Suzuki GSX series

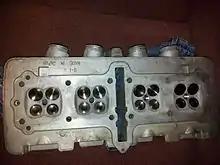
GSX1100 16-Valve head (GS1100)

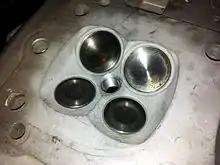
GSX1100 (GS1100) TSCC Detail

The key feature of the GSX engine was the change from the common two-valve per cylinder hemispherical combustion chamber with domed piston design of the GS engine, to a four-valve per cylinder Twin Swirl Combustion Chamber (TSCC) with flat topped piston design. The TSCC design was essentially a modification of the Pent-roof combustion chamber design to which was added a slightly raised ridge running along the combustion chamber roof parallel to the gas flow of the inlet charge. This was to encourage controlled swirl of the incoming fuel-air charge in order to increase the fuel burn speed through better flame front propagation. Squish areas were also provided to the front and rear of the combustion chambers. The higher burn speed, coupled with lowered heat loss from the shallower combustion chambers created by comparatively narrow included valve angles and the flat topped piston meant that the GSX engines produced more power and torque than the same sized GS mills.